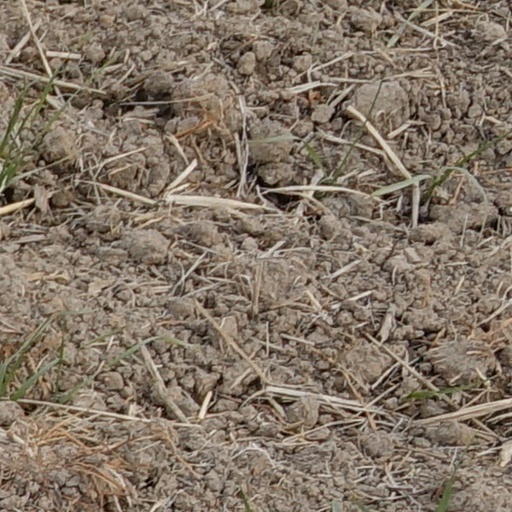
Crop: wheat